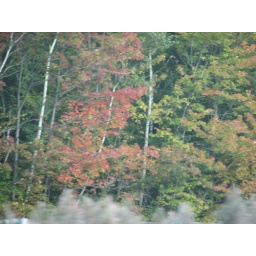
red trees above green, and silver tipped ones in MA